Barnim Plateau

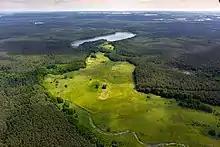
The stream Finow and the lake Großer Samithsee near Finowfurt

The following streams drain into the Havel and Spree drainage basins: